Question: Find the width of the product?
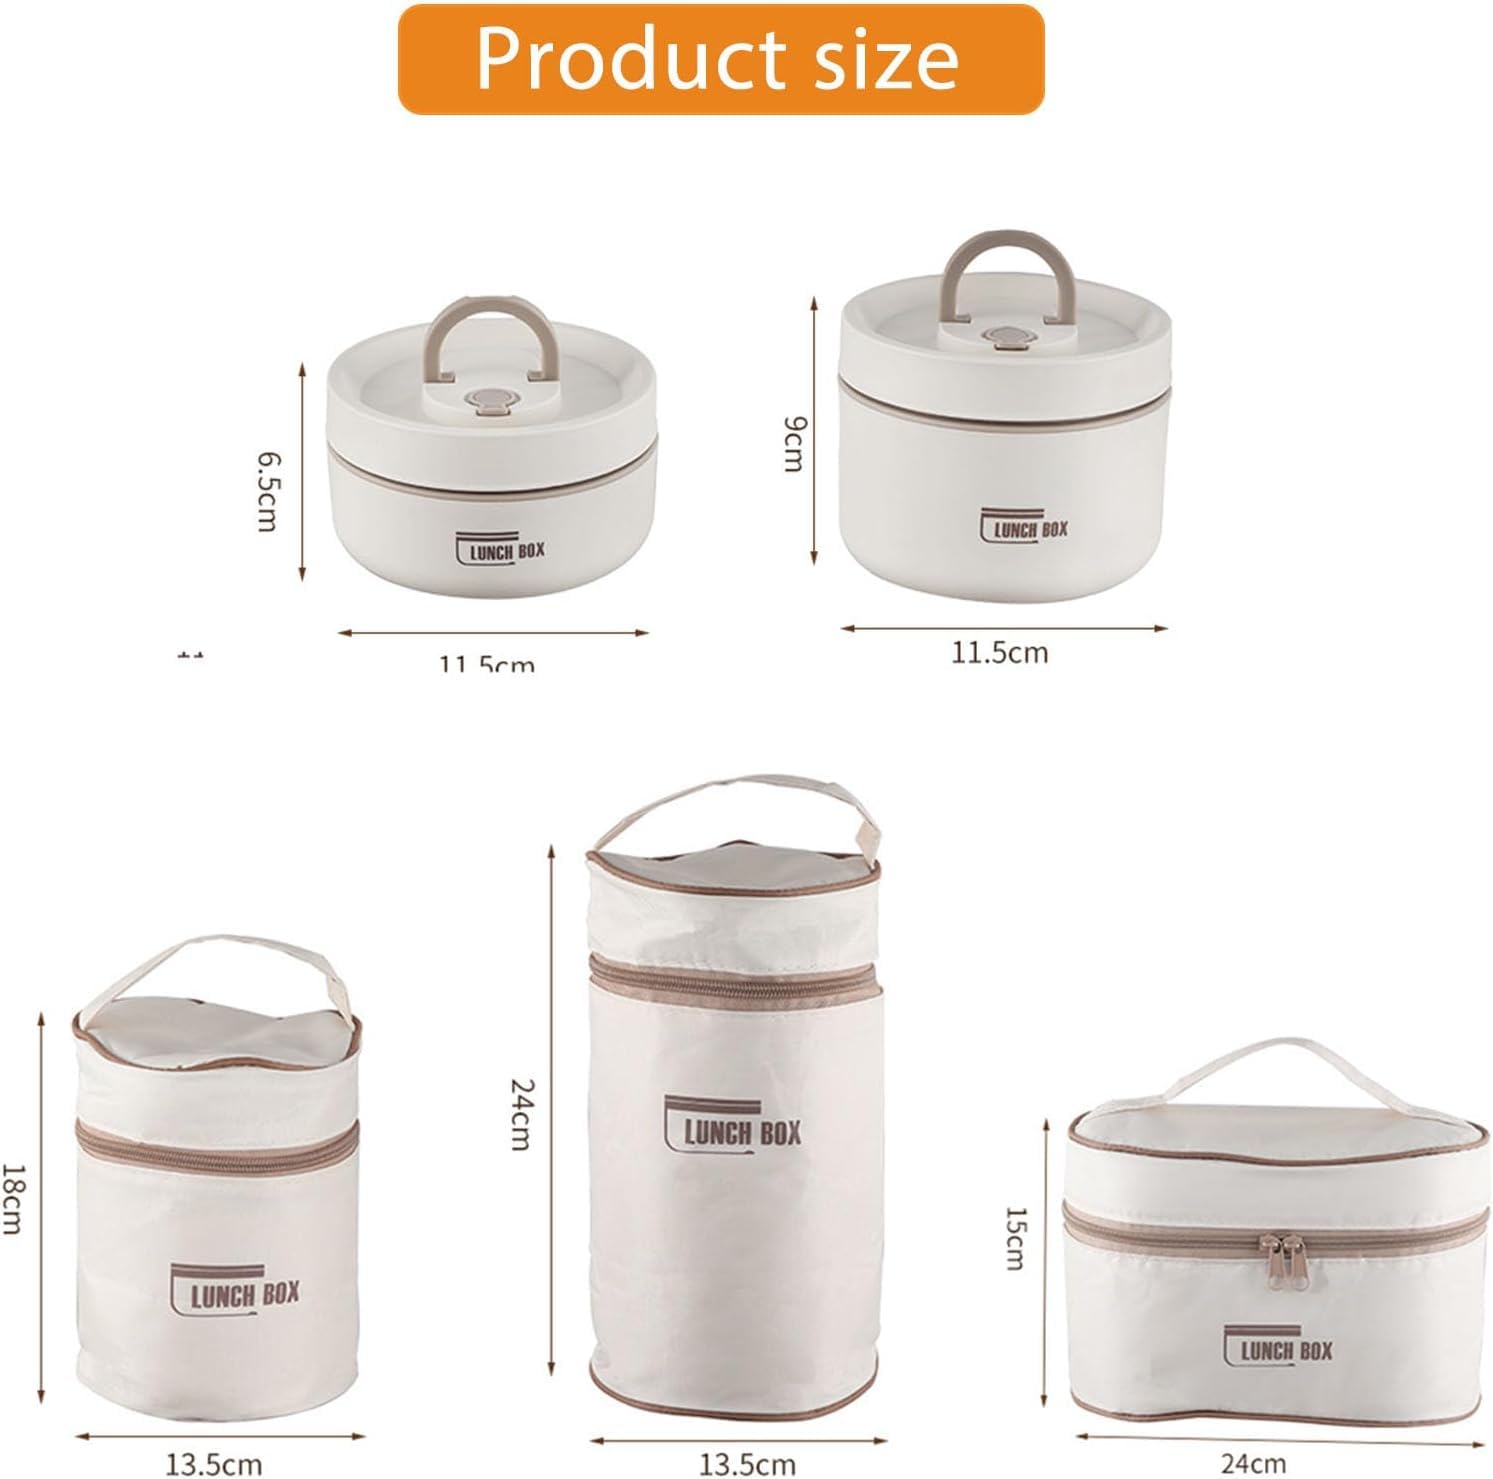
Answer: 13.5 centimetre